All Crews: Journeys Through Jungle Drum & Bass Culture

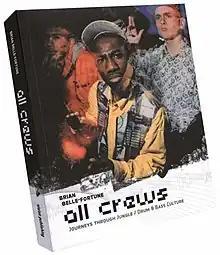
The updated 2004 cover of All Crews

All Crews: A Journey Through Jungle Drum & Bass Culture is a non-fiction book written by author, DJ and journalist Brian Belle-Fortune. Described by music journalist Bill Brewster as a 'Jungle History', the book chronicles the development of the Jungle Drum & Bass style of UK dance music, and its emergence from earlier Breakbeat Hardcore and Acid House styles.